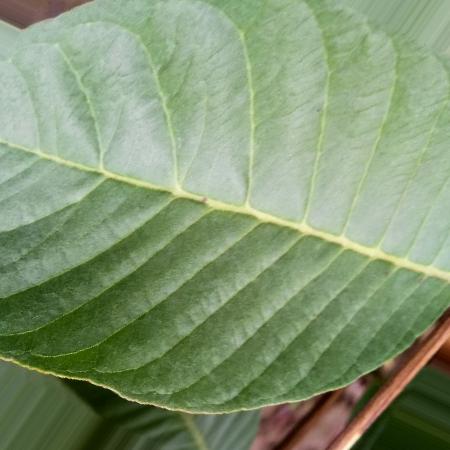
Label: Disease Free